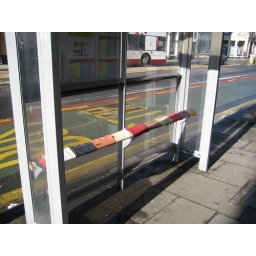
Cloth patches stitched together and fastened around a bus shelter seat outside the Post Office on Clerk Street